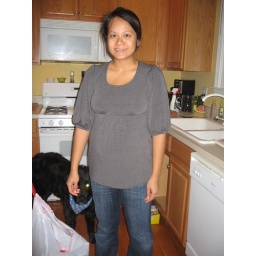
I thought Noy was cute in her first real maternity shirt ;-)